Alone and Unarmed

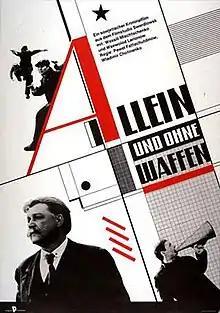
Poster with German title

Alone and Unarmed is a 1984 Soviet action adventure film directed by Pavel Fattahutdinov and Vladimir Khotinenko. A screen adaptation of the detective Nikolai Leonov's "Agony".